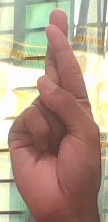
ASL sign: R